The Denial of Saint Peter (La Tour)

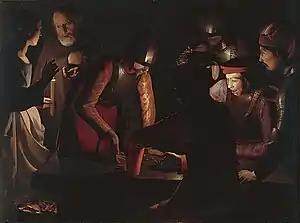

The Denial of Saint Peter is a 1650 painting of the Denial of Peter by Georges de La Tour, possibly with some assistance from the painter's son Étienne. It was signed and dated by the senior artist. In 1810 it was acquired from François Cacault by the musée d'Arts de Nantes, where it still hangs.